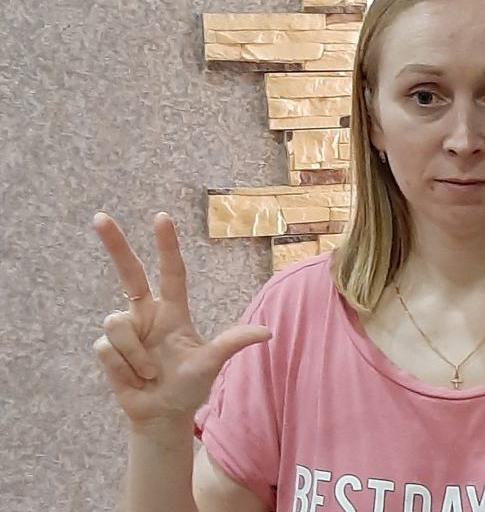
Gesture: three2